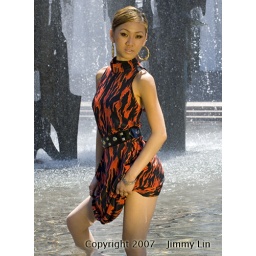
Monica in the Princeton Peace Fountain in a flame print dress and pewter cross choker (provided by Incogneeto)